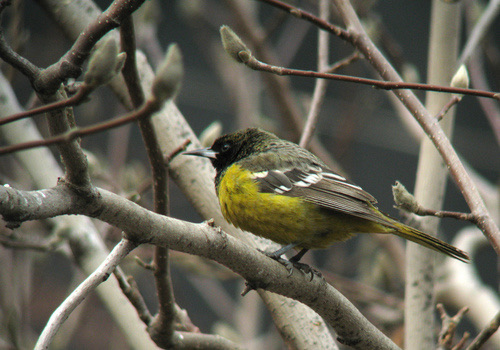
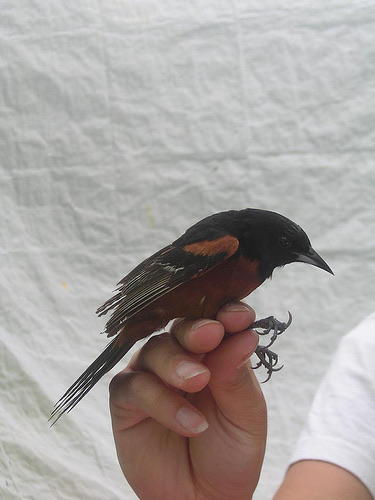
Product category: misc
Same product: yes